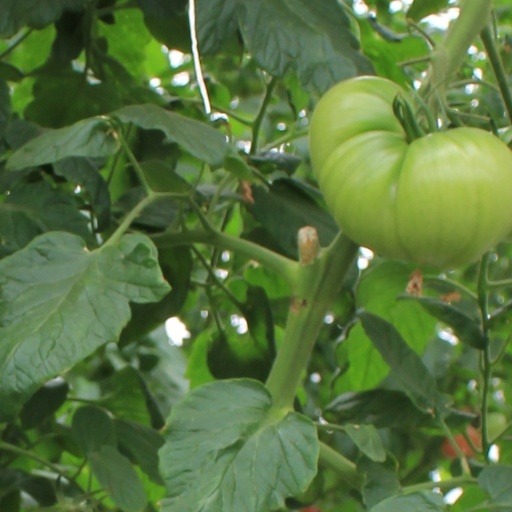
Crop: tomato